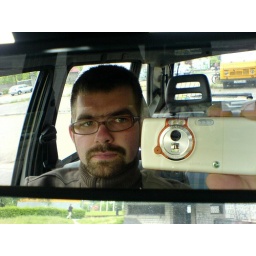
Me in the car mirror